Mysteries of the Bible

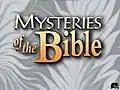

Mysteries of the Bible is an hour-long television series that was originally broadcast by A&E from March 25, 1994, until June 13, 1998, and A&E aired reruns of it until 2002. The series was about biblical mysteries and was produced by FilmRoos. The Discovery Channel and BBC also released a series of the same name in 2003.